Electoral history of Harry Holland

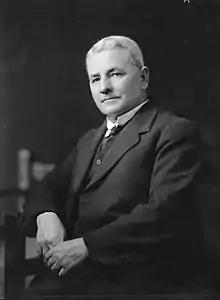
Harry Holland in 1922.

This is a summary of the electoral history of Harry Holland, Leader of the Opposition, (1926–28; 1931–33) Leader of the Labour Party (1919–33) and Member of parliament for Grey (1918–19) and Buller (1919–33).